Kiu Tau Wai

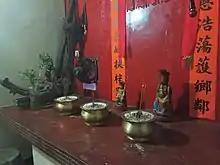
Altar of the village shrine of Kiu Tau Wai.

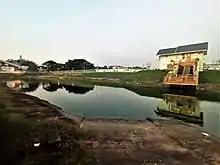
Pond of Kiu Tau Wai.

Kiu Tau Wai is a recognized village under the New Territories Small House Policy. It is one of the 37 villages represented within the Ping Shan Rural Committee.